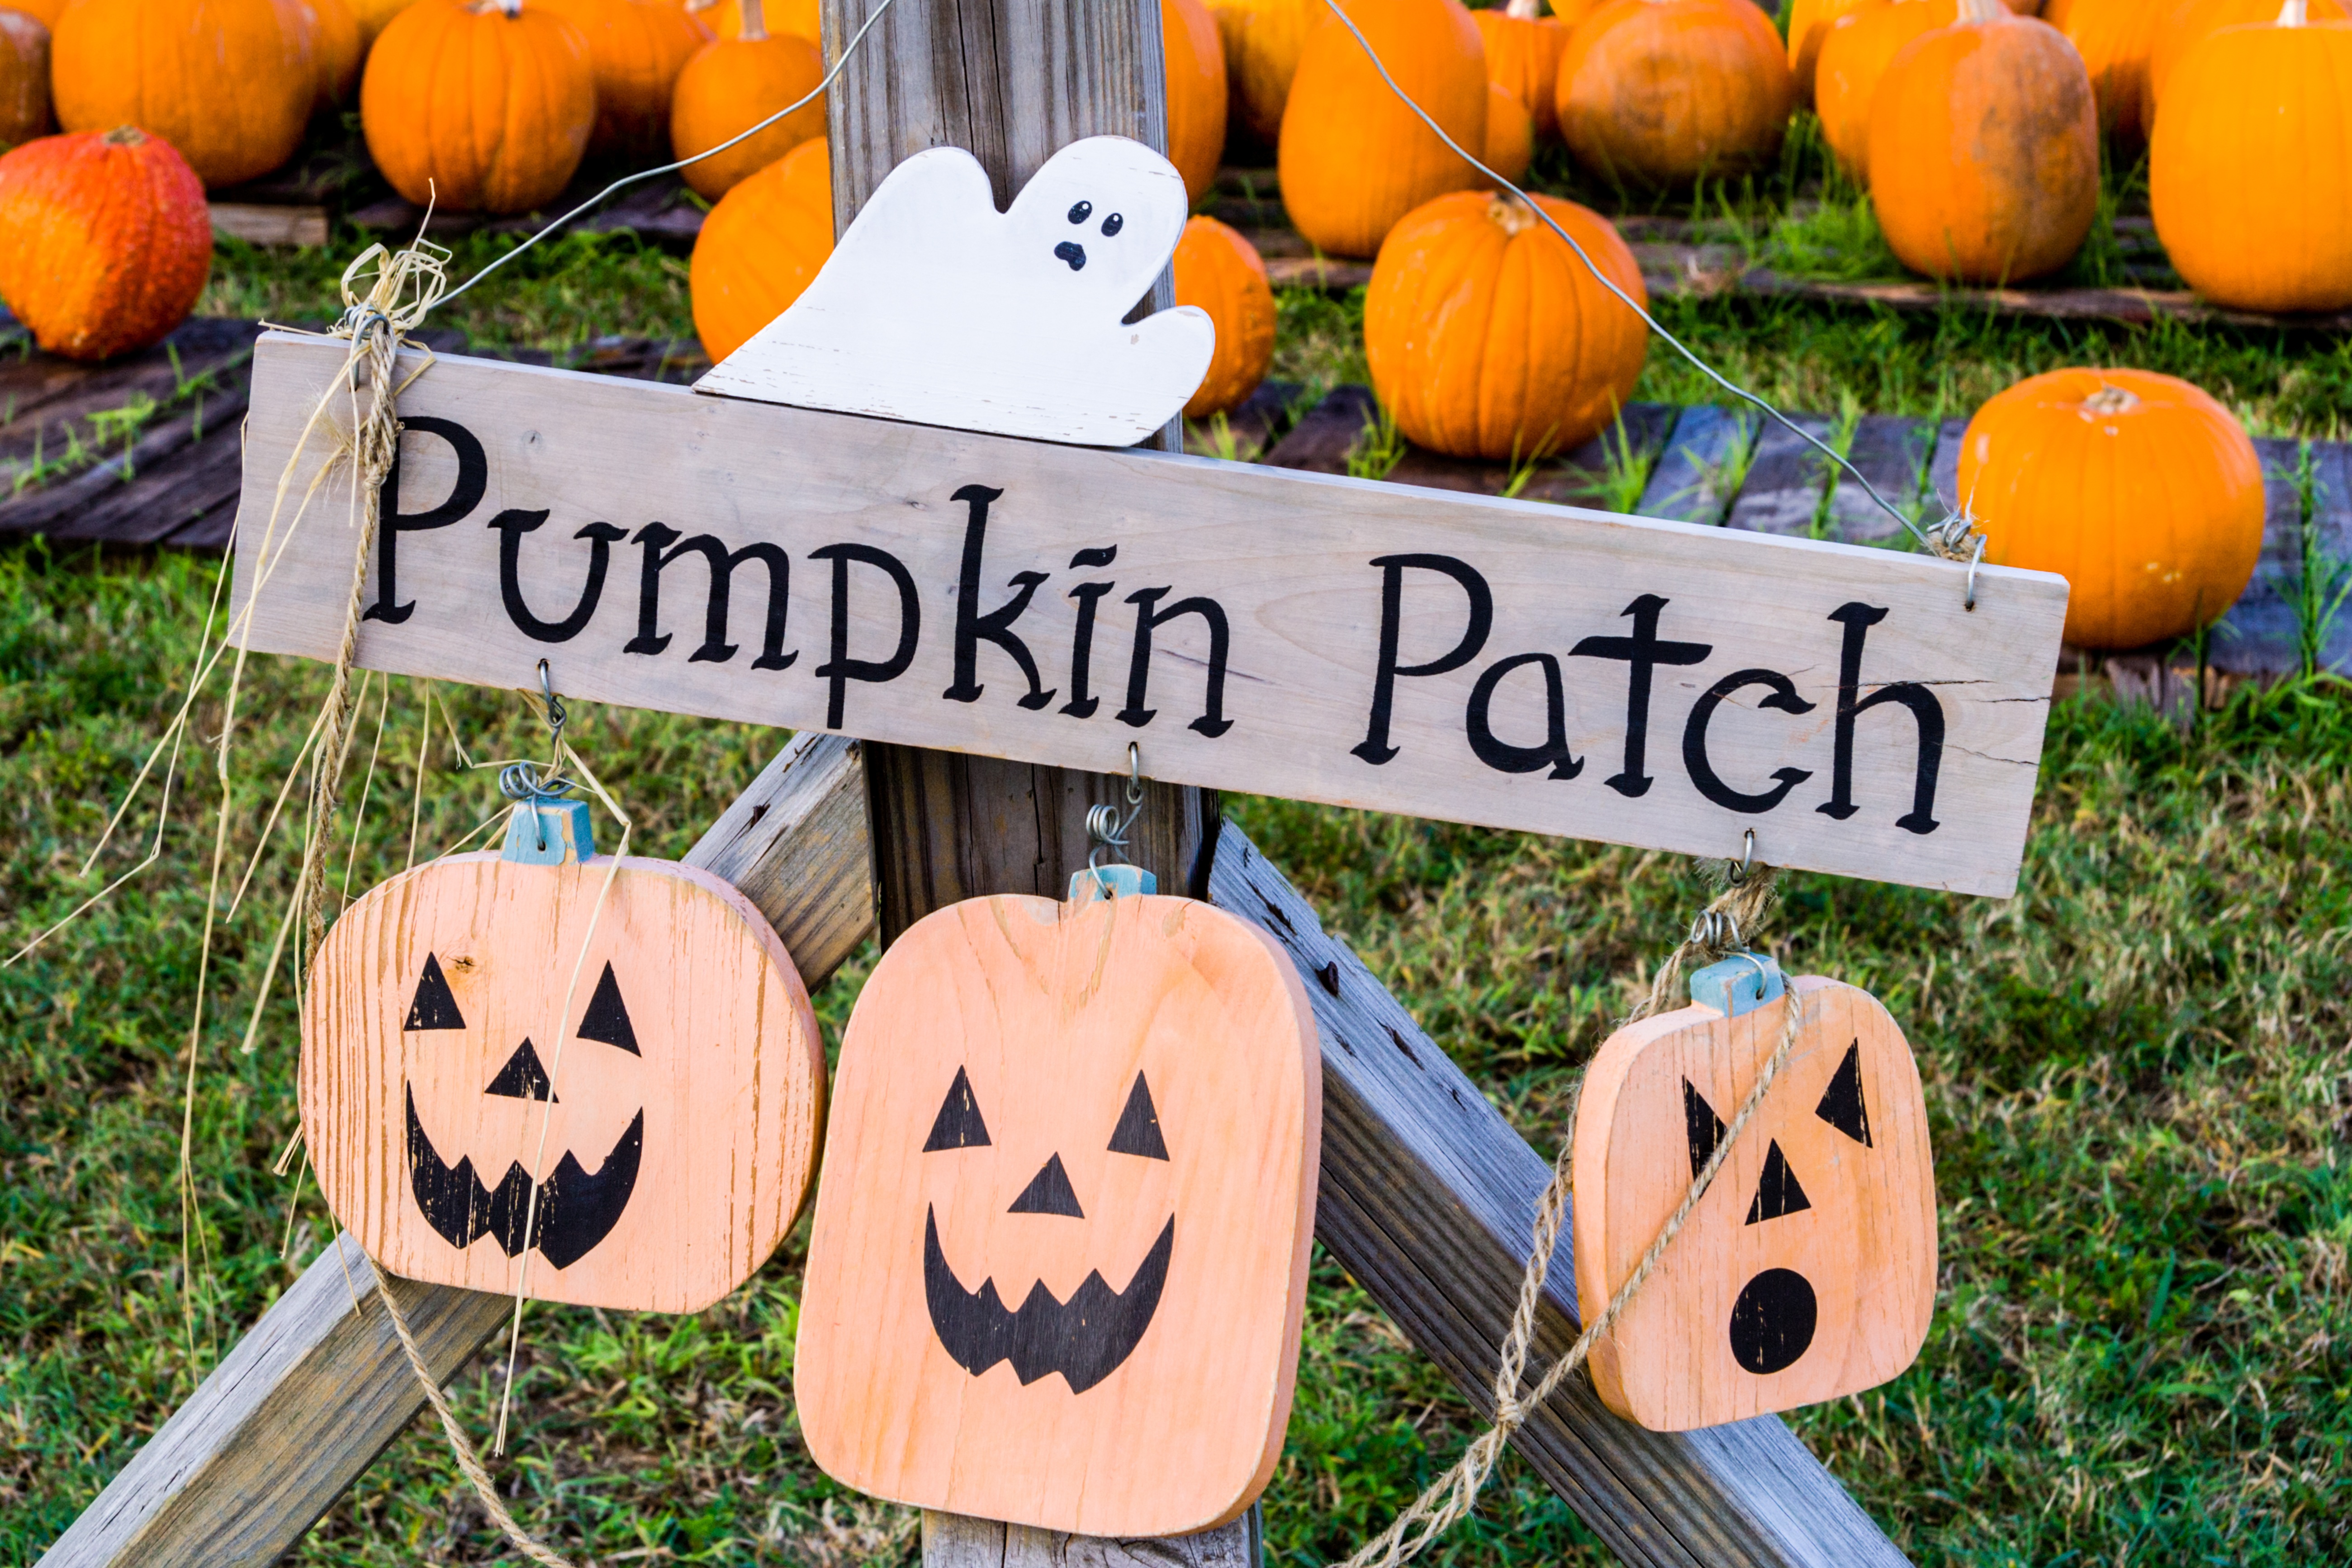
outdoor, decoration, orange, produce, autumn, pumpkin, halloween, jack o lantern, pumpkin patch